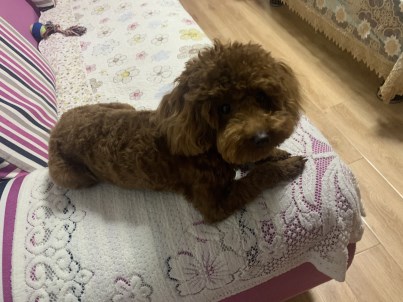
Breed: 7449-n000128-teddy